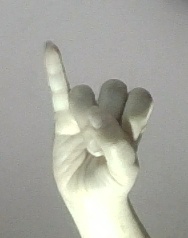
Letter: meem